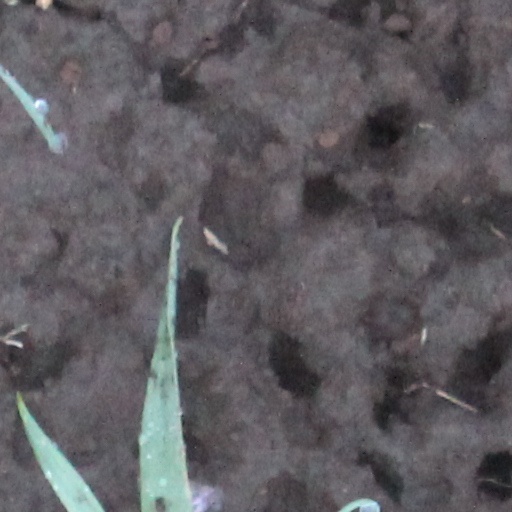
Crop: wheat